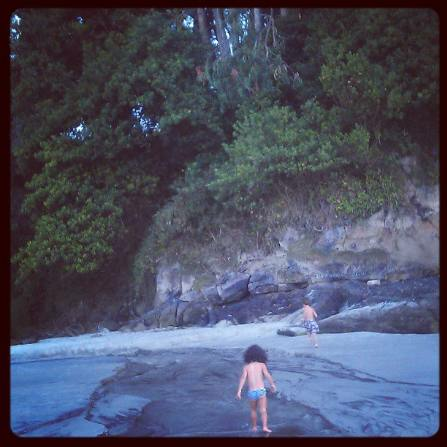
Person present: Yes